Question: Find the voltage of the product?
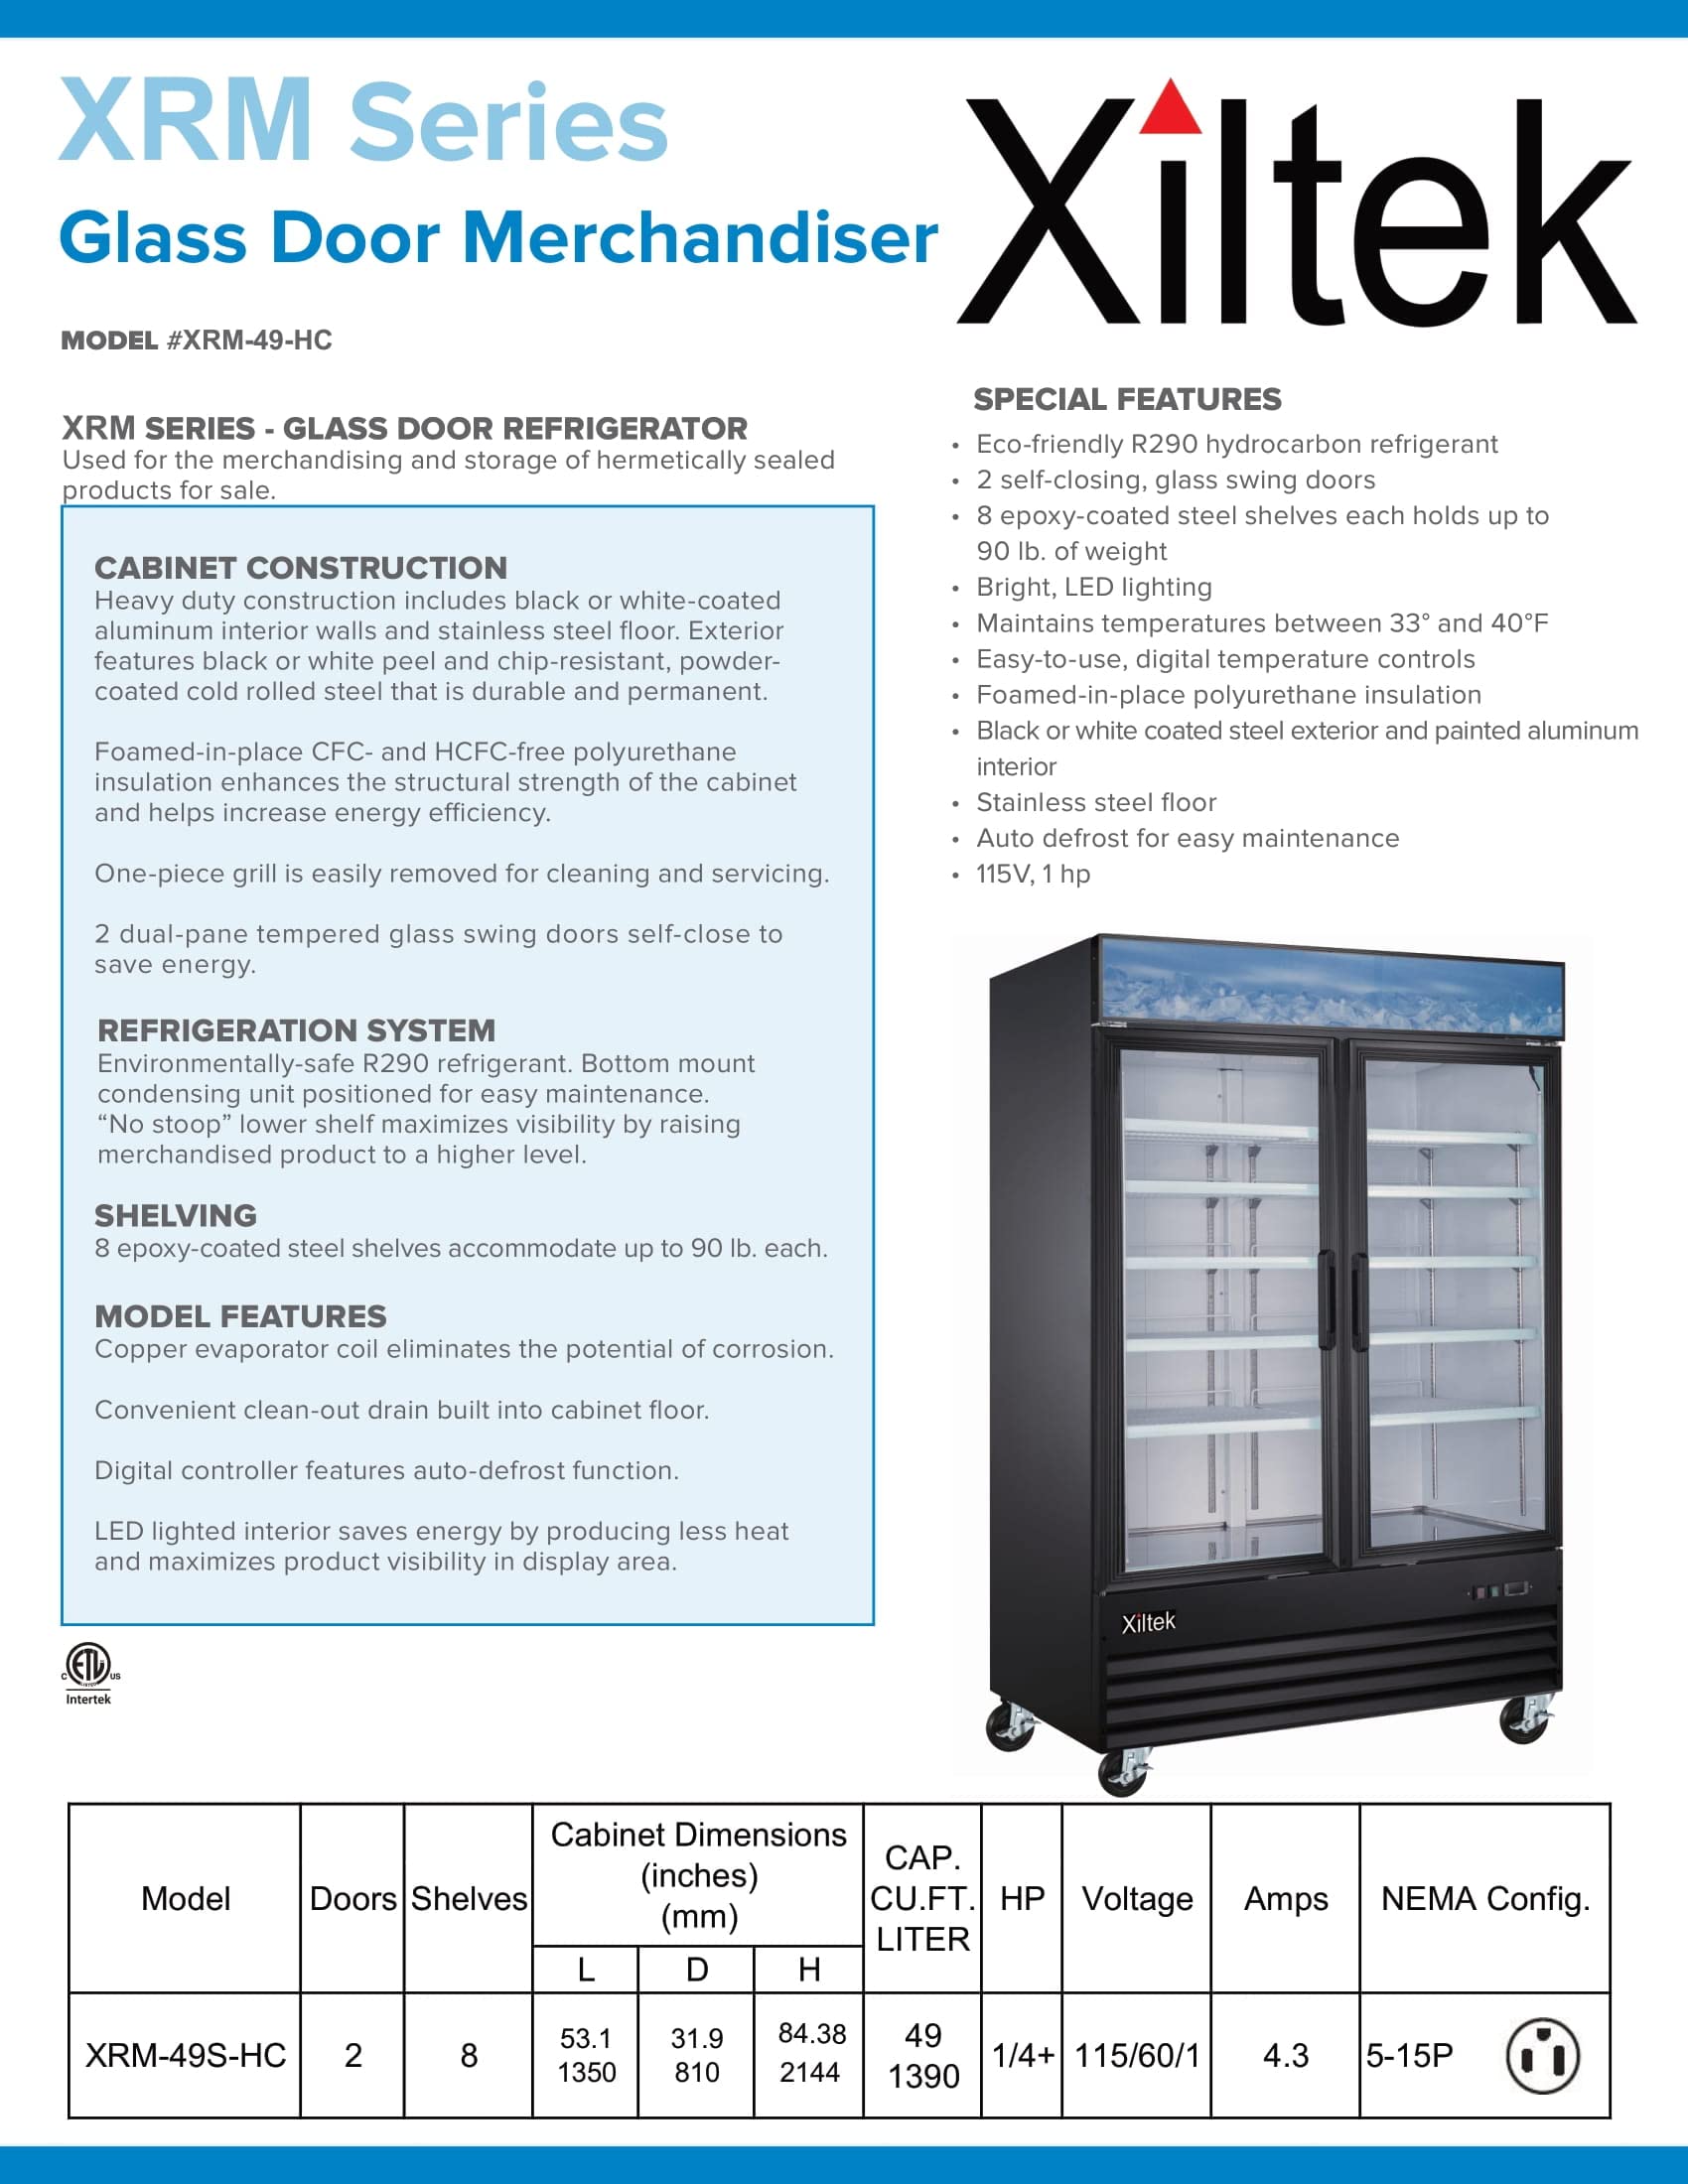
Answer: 115.0 volt